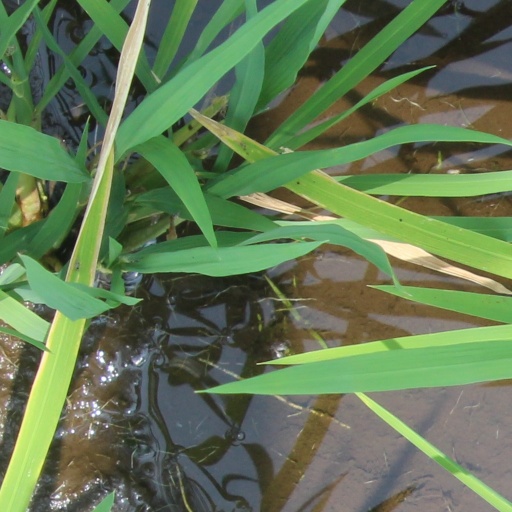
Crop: rice